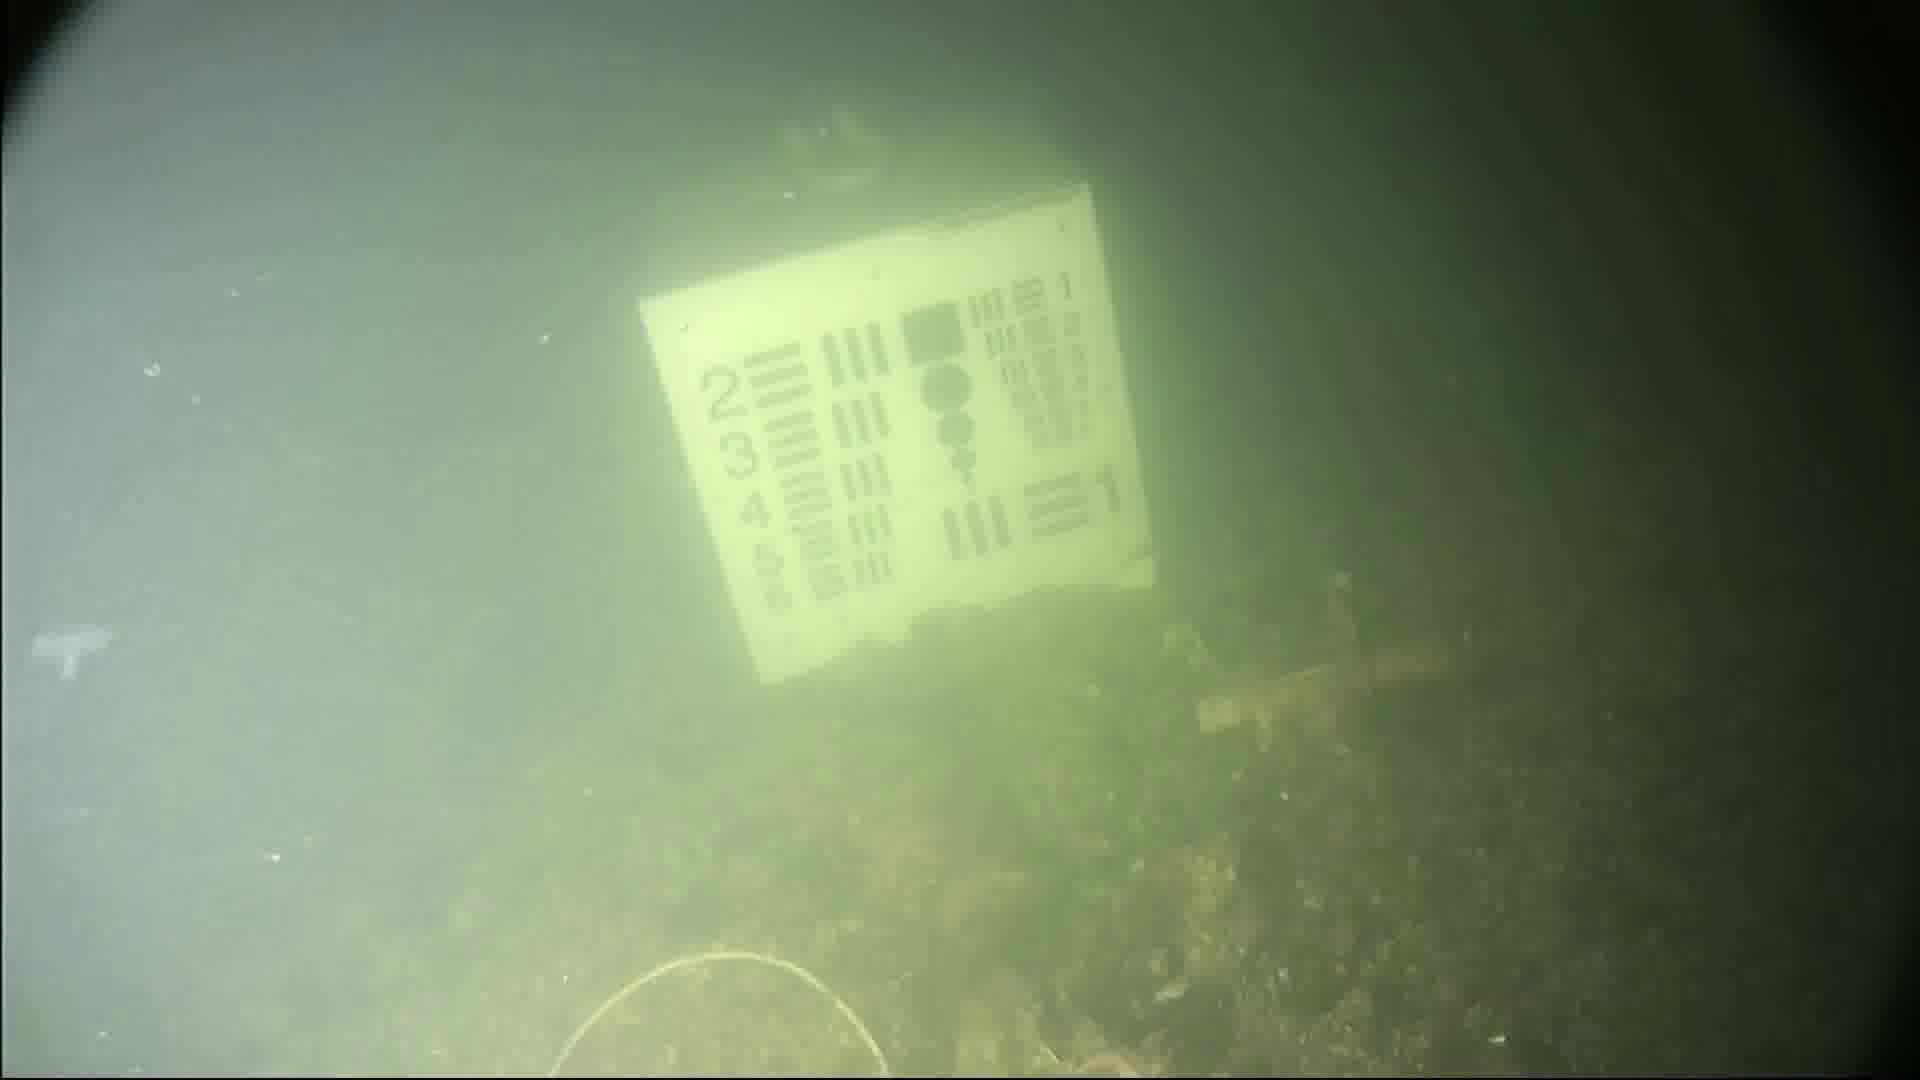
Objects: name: jellyfish